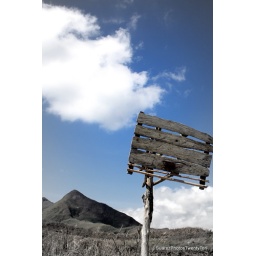
A day in the mountains where soft clouds float...